Westminster Dragoons

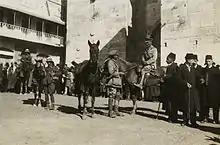
Brigadier General Watson of the 60th (2/2nd London) Division enters Jerusalem. Two Westminster Dragoons can be seen on the left.

After the fall of Beersheba, the regiment was briefly split with C Sqn covering the advance of 53rd (Welsh) Division and A & B Sqns attached to the Australian Mounted Division operating between Beersheba and Gaza. It came back under XX Corps in November. A Squadron was the first formed body of troops to enter Jerusalem after the city had been surrendered to two sergeants of 2/19th Battalion, London Regiment, and the regiment bears the liberation of that city as a battle honour.